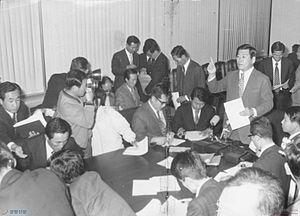
1972 est une année bissextile commençant un samedi.